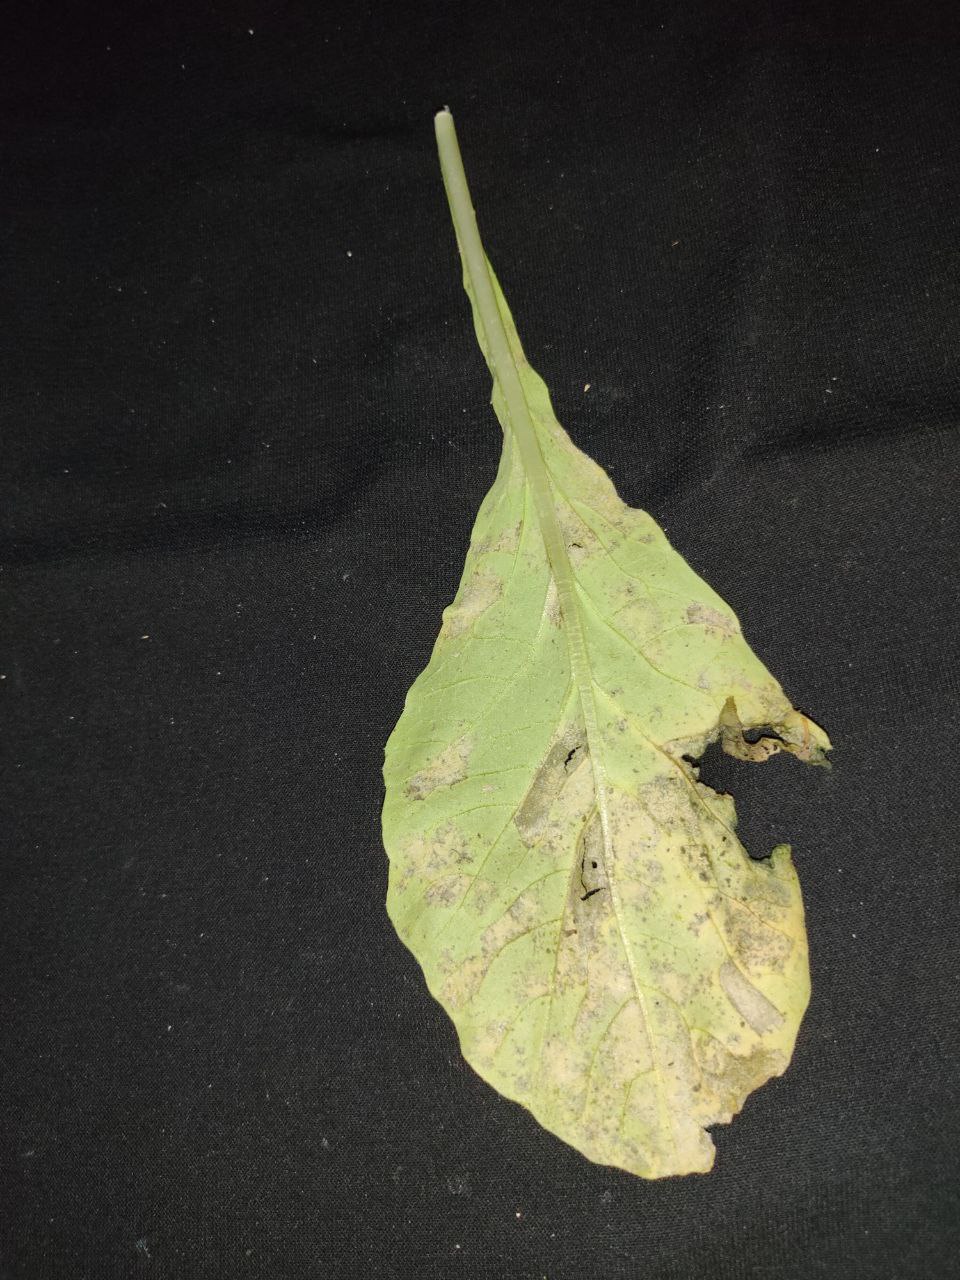
Label: Downey mildew